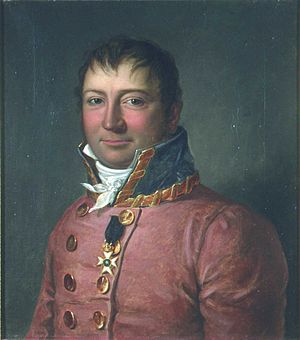
W.F.K. Christie
Wilhelm Frimann Koren Christie var en norsk embedsmand og politiker.